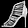
Label: Sandal